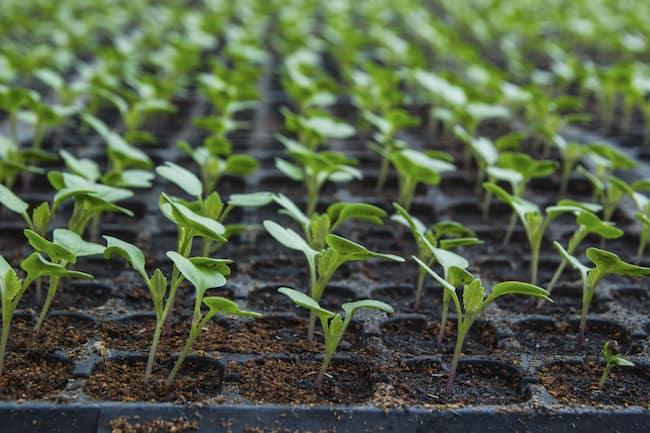
Eneo la shamba au bustani lenye safu zilizonyooka, zenye mimea iliyoota na kuchipua kwa rangi ya kijani kibichi ikiashiria kuwa ni kilimo cha mbegu.